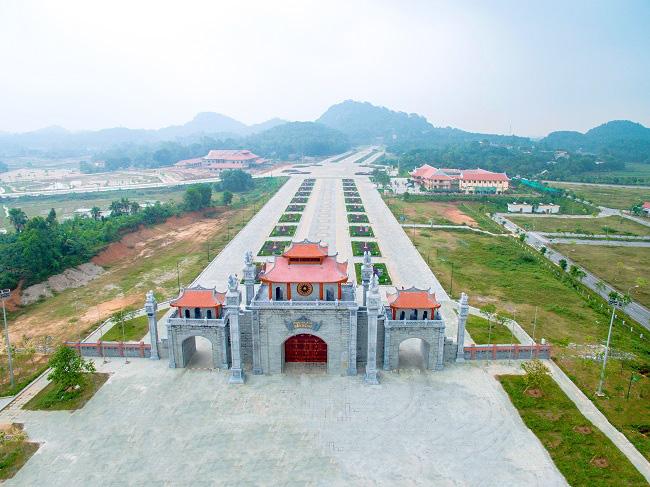
có thể thấy những ngọn núi ở phía xa xa của khung hình